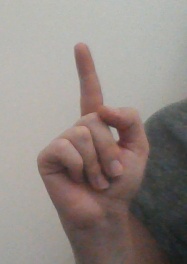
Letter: bb